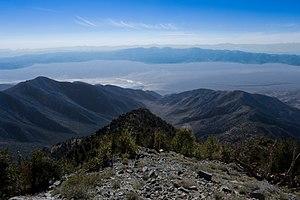
Le pic Telescope, en anglais Telescope Peak, est le plus haut sommet du parc national de la vallée de la Mort, en Californie. D'une altitude de 3 366 mètres, il est le point culminant du chaînon Panamint, dans le comté d'Inyo.